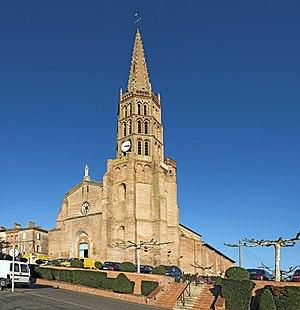
Montech est une commune française du département de Tarn-et-Garonne, en région Occitanie.
Cet article recense les monuments historiques français classés en 1910.
L'arc en mitre, ou arc en fronton, ou arc angulaire est un arc composé de deux droites inclinées formant un angle.